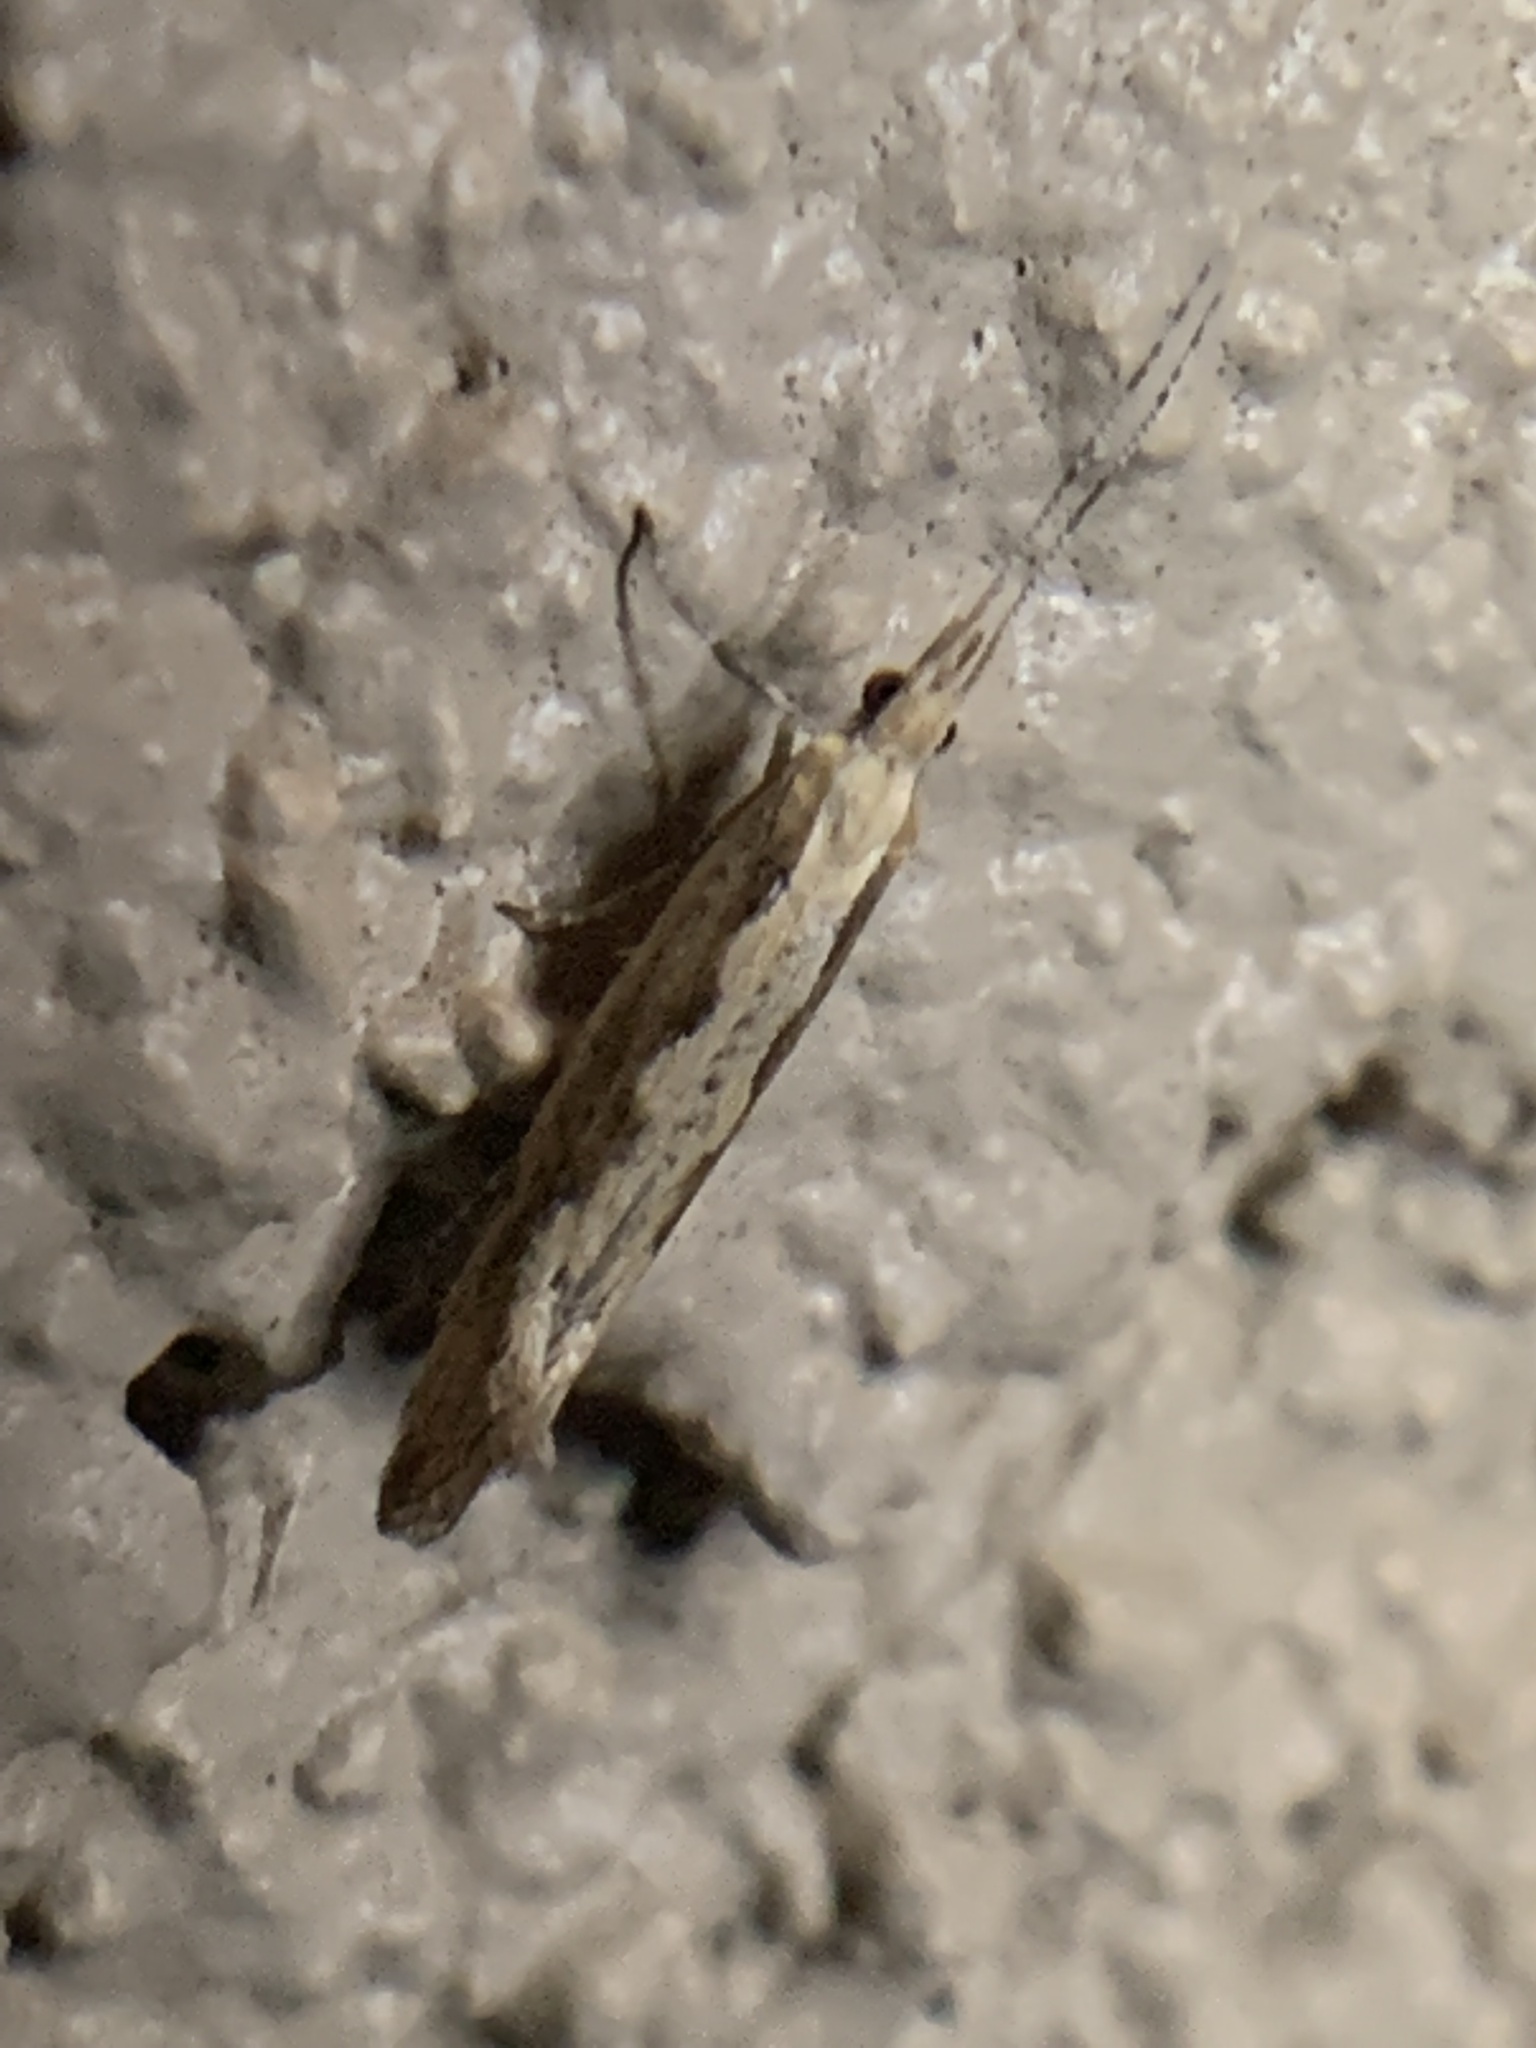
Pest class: diamondback_moth